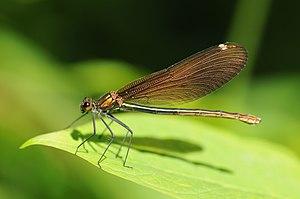
Un Calopteryx vierge (Calopteryx virgo)
La proxiphotographie ou « photographie de près » est l'ensemble des techniques photographiques permettant de photographier des sujets de petite taille sans atteindre la macrophotographie. On parle souvent dans ce cas d'un gros plan. Une définition plus précise limite la proxiphotographie aux grandissements compris entre 1:10 et 1:1.